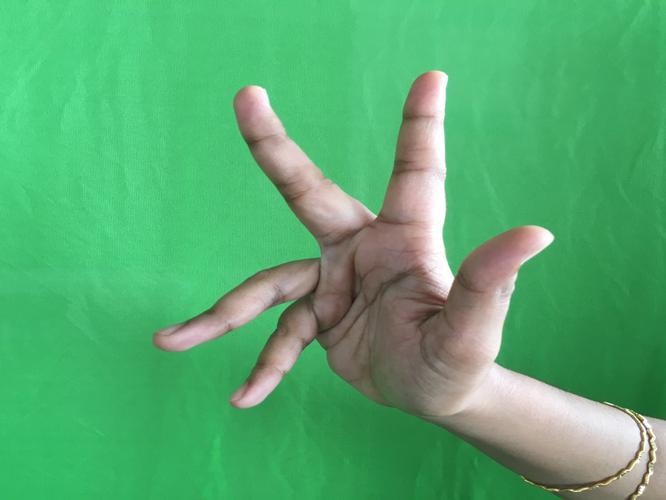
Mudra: Alapadmam
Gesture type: single_hand